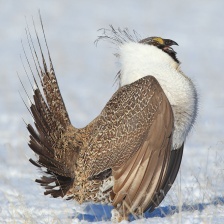
Species: GREATOR SAGE GROUSE
Scientific name: CENTROCERCUS UROPHASIANUS
ImageNet parent category: black_grouse